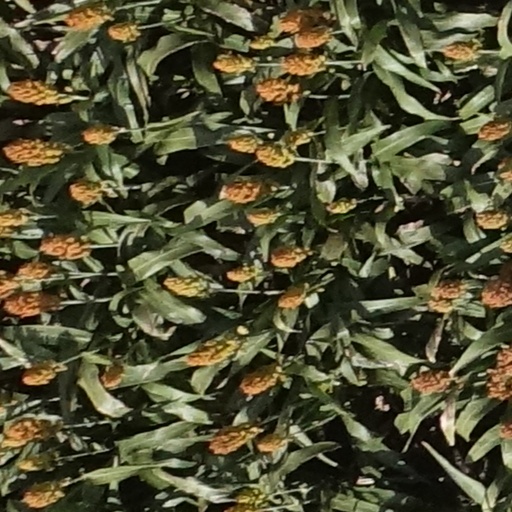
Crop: sorghum